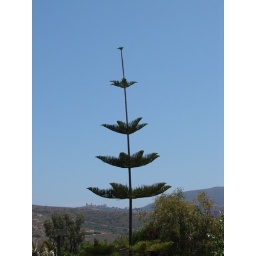
Norfolk Island pine against the sky